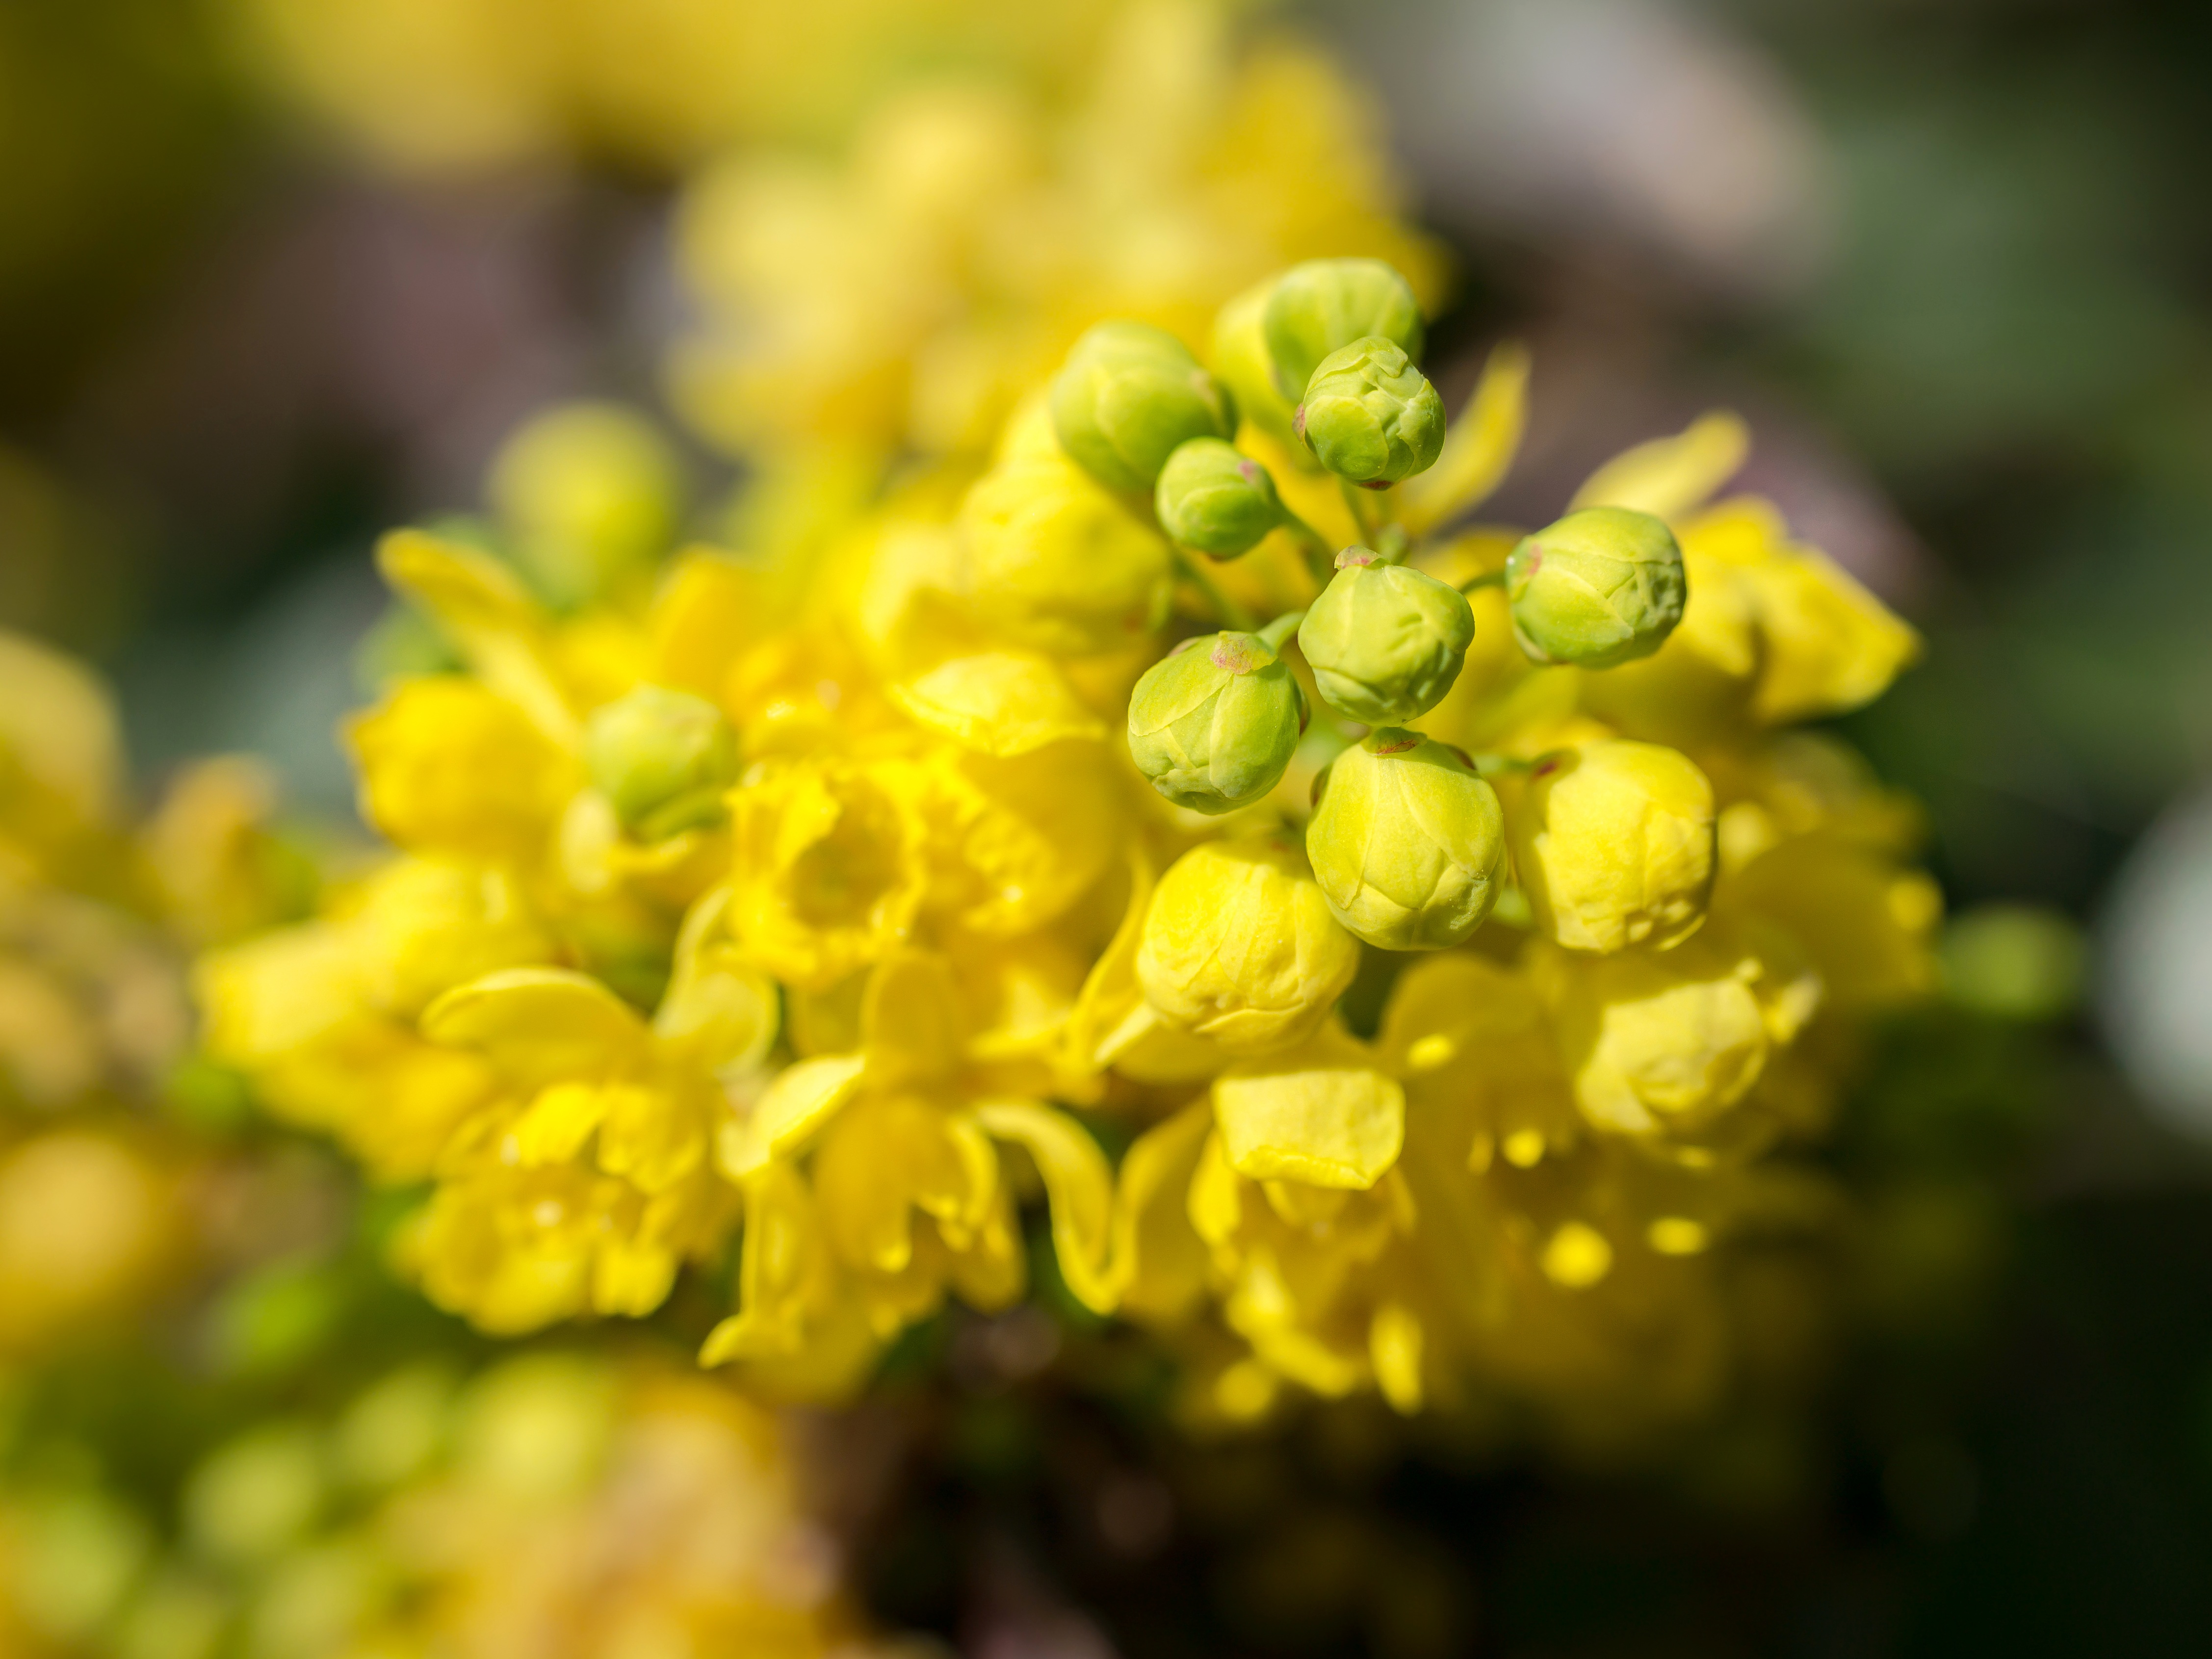
nature, blossom, plant, leaf, flower, bloom, bush, pollen, food, spring, green, produce, botany, yellow, flora, wildflower, shrub, bud, mimosa, barberry, macro photography, flowering plant, subshrub, land plant, barberry flower